Specialist schools in the United Kingdom

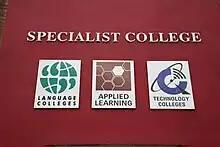
The specialist college branding at St Bonaventure's in Newham, London. Its designated specialisms in language, applied learning and technology are displayed below.

Schools that gained specialist school status in the specialist schools programme could accordingly rebrand themselves as specialist schools or, alternatively, as specialist colleges. The specialist college branding was seen as a label of prestige. There were 2,000 of these specialist colleges in the United Kingdom in 2005. In the context of education after the age of 16, the term specialist college refers to institutions of further education that focus on one course or subject rather than the usual wide selection of courses. Unlike sixth form colleges with specialist school status, which still teach their specialised subject within a broader curriculum, these specialist colleges are completely based around their specialism, and their facilities and staff's specialist subject knowledge challenge those of normal schools.